Endangered species

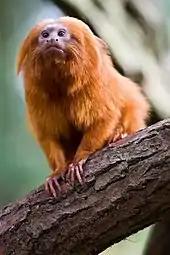
Golden lion tamarin, an endemic and one of the endangered species saved from extinction in Brazil

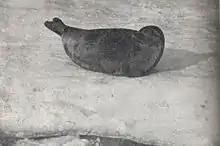
Photo of "Pusa hispida saimensis", also known as Saimaa ringed seal, from 1956. Living only in Lake Saimaa, Finland, Saimaa ringed seals are among the most endangered seals in the world, having a total population of only about 400 individuals.

An endangered species is a species that is very likely to become extinct in the near future, either worldwide or in a particular political jurisdiction. Endangered species may be at risk due to factors such as habitat loss, poaching, invasive species, and climate change. The International Union for Conservation of Nature (IUCN) Red List lists the global conservation status of many species, and various other agencies assess the status of species within particular areas. Many nations have laws that protect conservation-reliant species which, for example, forbid hunting, restrict land development, or create protected areas. Some endangered species are the target of extensive conservation efforts such as captive breeding and habitat restoration.